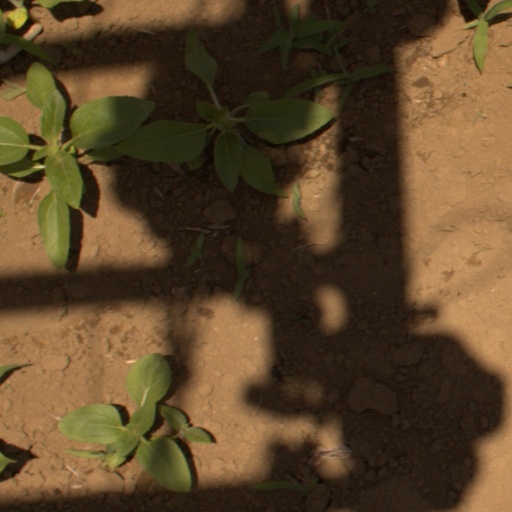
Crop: Jerusalem artichoke